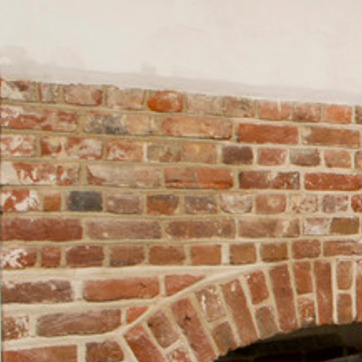
Material: brick